Point Edward, Ontario

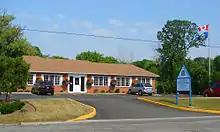
Municipal office

In the late 1980s, the provincial government initiated a plan to amalgamate Point Edward with the larger city of Sarnia, although many residents opposed the merger and the plan was abandoned in 1991. Even under the Progressive Conservative Party of Ontario government of Premier Mike Harris, which forced amalgamations of many municipalities in the province (including of many towns which were geographically distinct settlements) in the late 1990s, Point Edward remained untouched. Despite this, some municipal government services in Point Edward are provided on contract by the city of Sarnia. For example, Point Edward is served by both Sarnia Transit and Bluewater Power Distribution, Sarnia's municipally owned hydroelectricity provider.